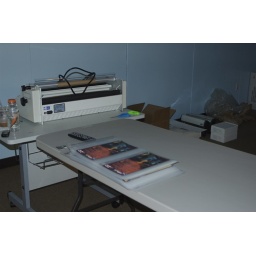
roll laminator, a truly good time was had whilst putting sheets of paper in between heated plastic